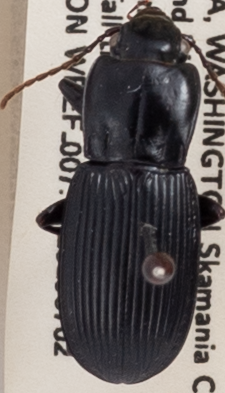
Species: Pterostichus herculaneus
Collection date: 2019-07-02
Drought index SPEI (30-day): -0.944
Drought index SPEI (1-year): -1.93
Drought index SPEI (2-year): -2.09